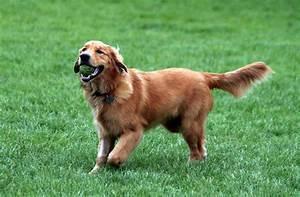
dog